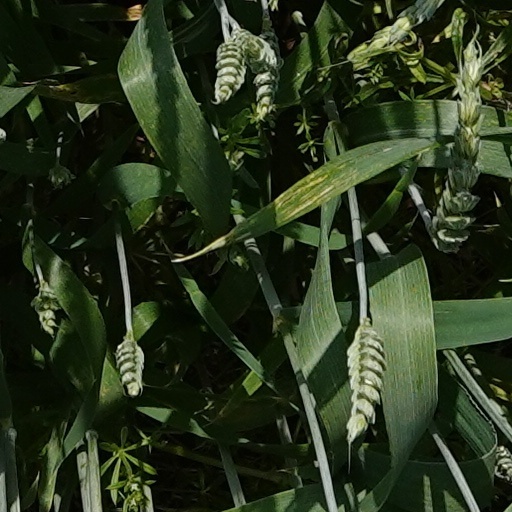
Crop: wheat